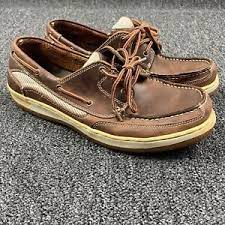
Label: Boat